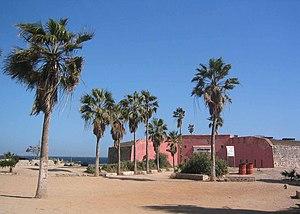
Le Musée historique du Sénégal à Gorée est un musée rattaché à l'Institut fondamental d'Afrique noire et installé sur l'île de Gorée, dans la baie de Dakar, au Sénégal. Il est consacré à l'histoire générale du pays, des origines à l'indépendance, et tout particulièrement à celle de Gorée, avec, notamment mais non exclusivement, le souci d'expliquer et de commémorer le commerce des esclaves qui a sévi dans cette région.